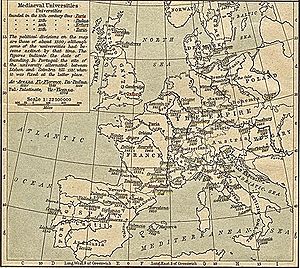
Tolvte århundredes renæssance / Makrohistoriske tendenser / Videnskab
Kort over middelalderens universiteter
Det tolvte århundredes renæssance er en betegnelse for en række dynamiske strømninger, der prægede højmiddelalderens Europa, primært i det 12. århundrede.